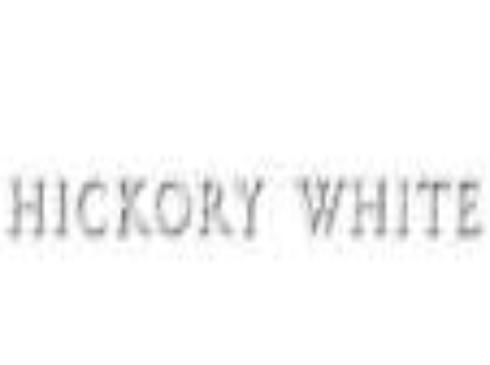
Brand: Hickory White
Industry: Necessities